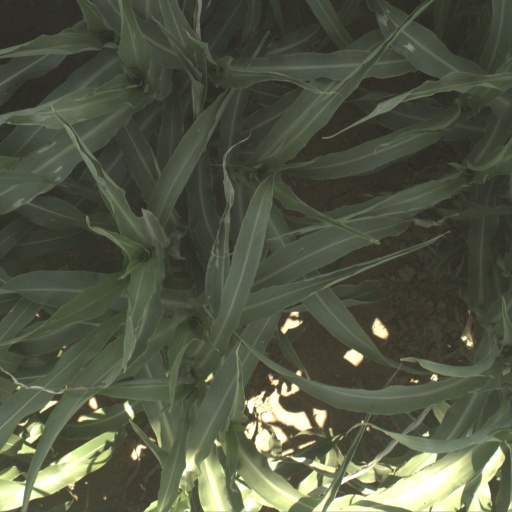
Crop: sorghum